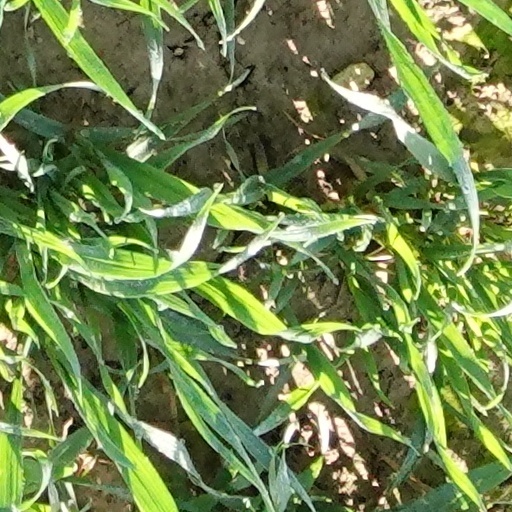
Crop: wheat